Stela of the cactus bearer

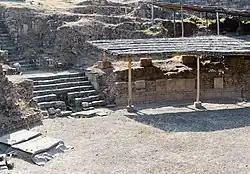
Image with the six stelae found in the circular plaza by Lumbreras in 1972 — that of the cactus bearer is the first on the right— and the east stairway.

The stela is located in the circular plaza of the archaeological site, east of the Ancient Temple. This is a semi-sunken plaza with a depth of , a diameter of and two entrances to the west and east. Of the six stelae found, five show anthropomorphic beings walking from right to left towards the east stairway, as if in procession. It is interpreted that they are figures representative of members of the priestly caste of Chavín —including musicians and dancers— that go in procession together with the jaguars (sculpted on the rectangular stelae in the lower frieze) towards the east stairway that leads to the gallery of the Lanzón, where the main stone sculptural representation of the temple is located: the Lanzón or great huanca of Chavín.